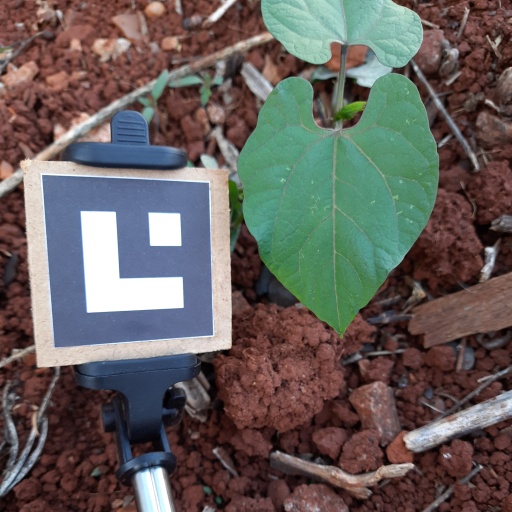
Observations: wavy surface, no eating holes, under shade